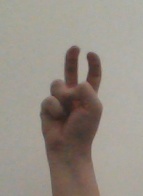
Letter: toot